Matt Cain

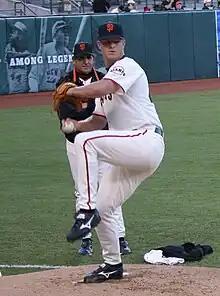
Cain warming up at SBC Park before his major league debut on August 29, 2005, as Dave Righetti looks on. Righetti would be the only pitching coach in Cain's career.

Cain was called up to the Giants on August 26, 2005, to join their rotation. When he was called up, Cain was the second youngest player in the major leagues (Félix Hernández of the Seattle Mariners was the youngest). On August 29 at SBC Park, Cain made his major league debut against the Colorado Rockies at the age of 20. Cain struck out second baseman Luis González looking in the top of the first inning for his first major league strikeout. He gave up only three hits and two runs in five innings but ended up losing the game.